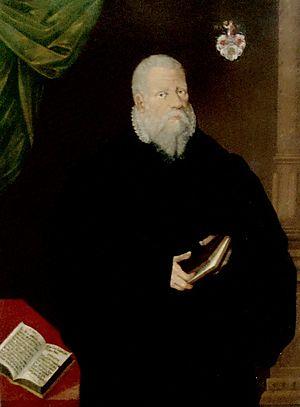
Ludwig Helmbold, né le 21 janvier 1532 à Mühlhausen et mort le 8 avril 1598 dans la même ville, est un poète allemand ; il a écrit les paroles de nombreux chorals. Il a aussi écrit en latin.